Maro Engel

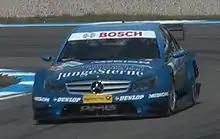
Engel driving at Hockenheim in the 2008 Deutsche Tourenwagen Masters season.

In 2008 Engel was signed as a factory driver by AMG Mercedes to drive a one-year-old car run by Mücke Motorsport in the Deutsche Tourenwagen Masters for the 2008 season. He remained with the team 2011 season. In four years racing in the category, he achieved a best result of sixth place at first round held at the Hockenheimring in 2009. He went on to finish the 2009 season in twelfth place over all, scoring eight points.